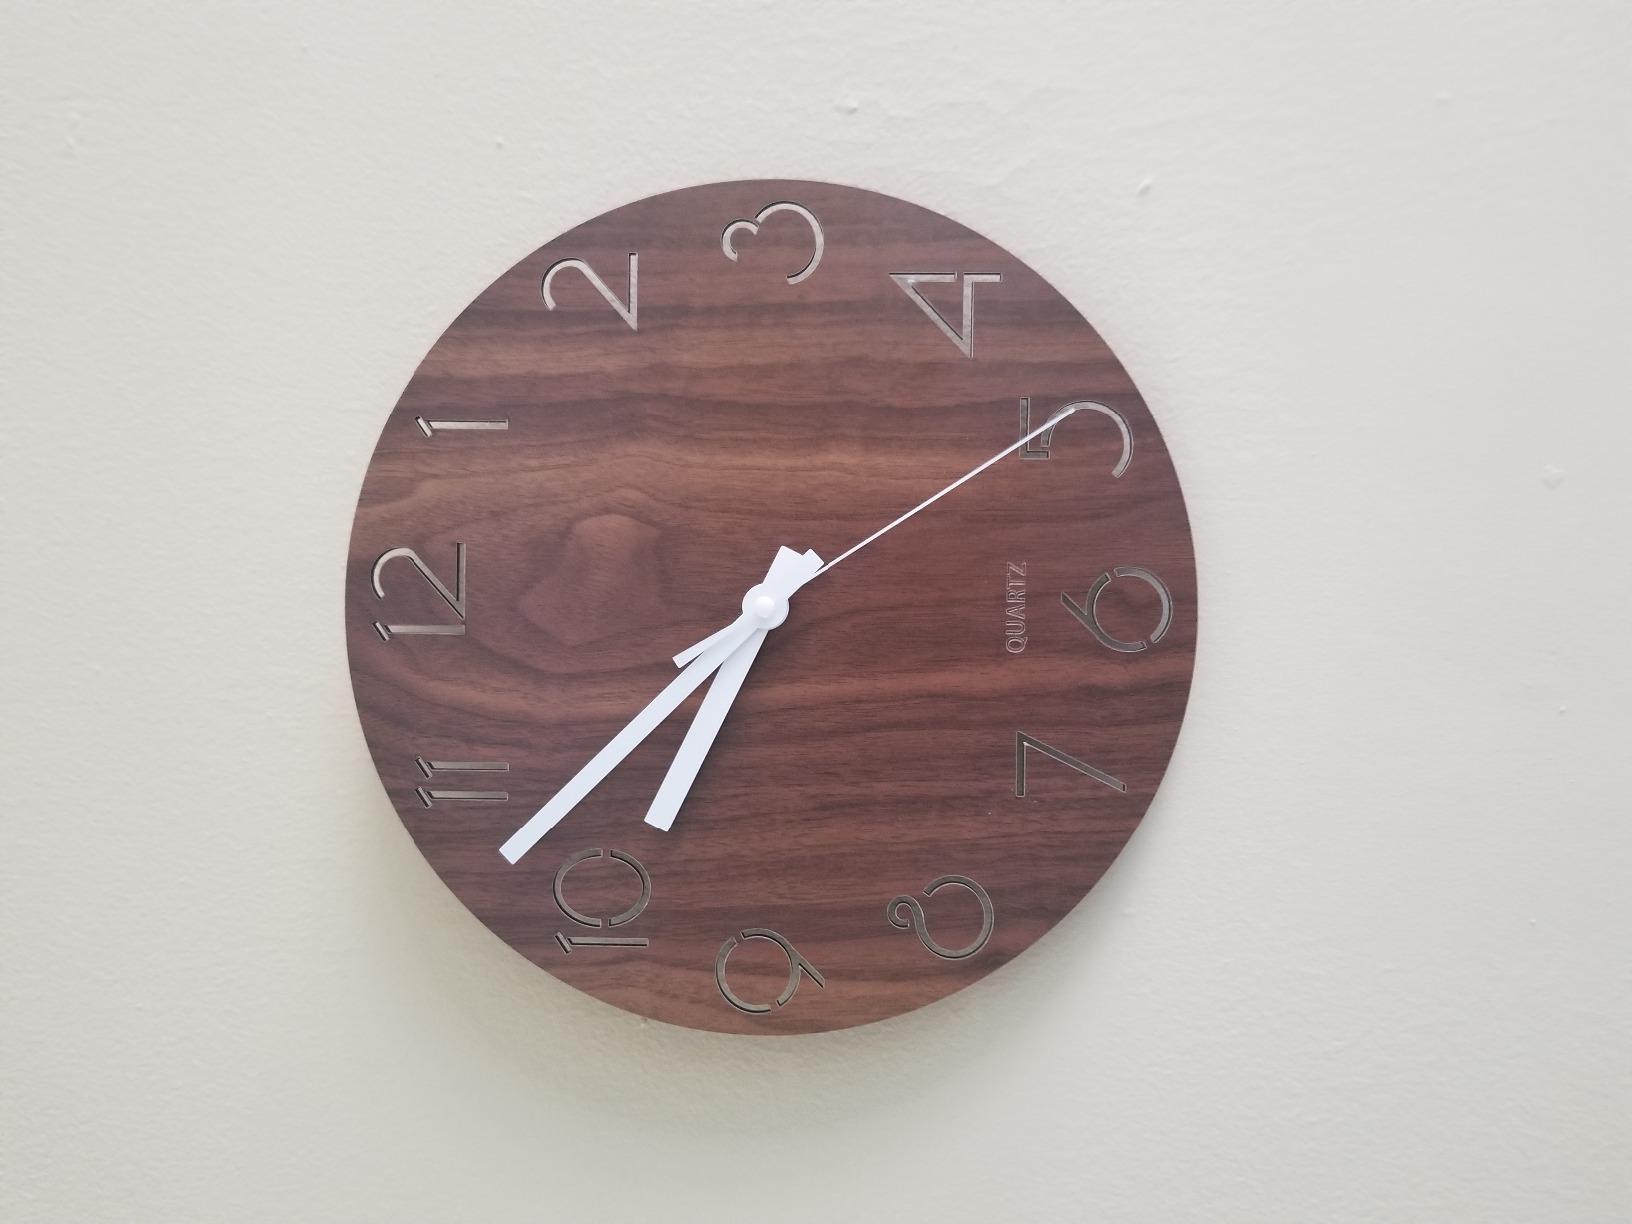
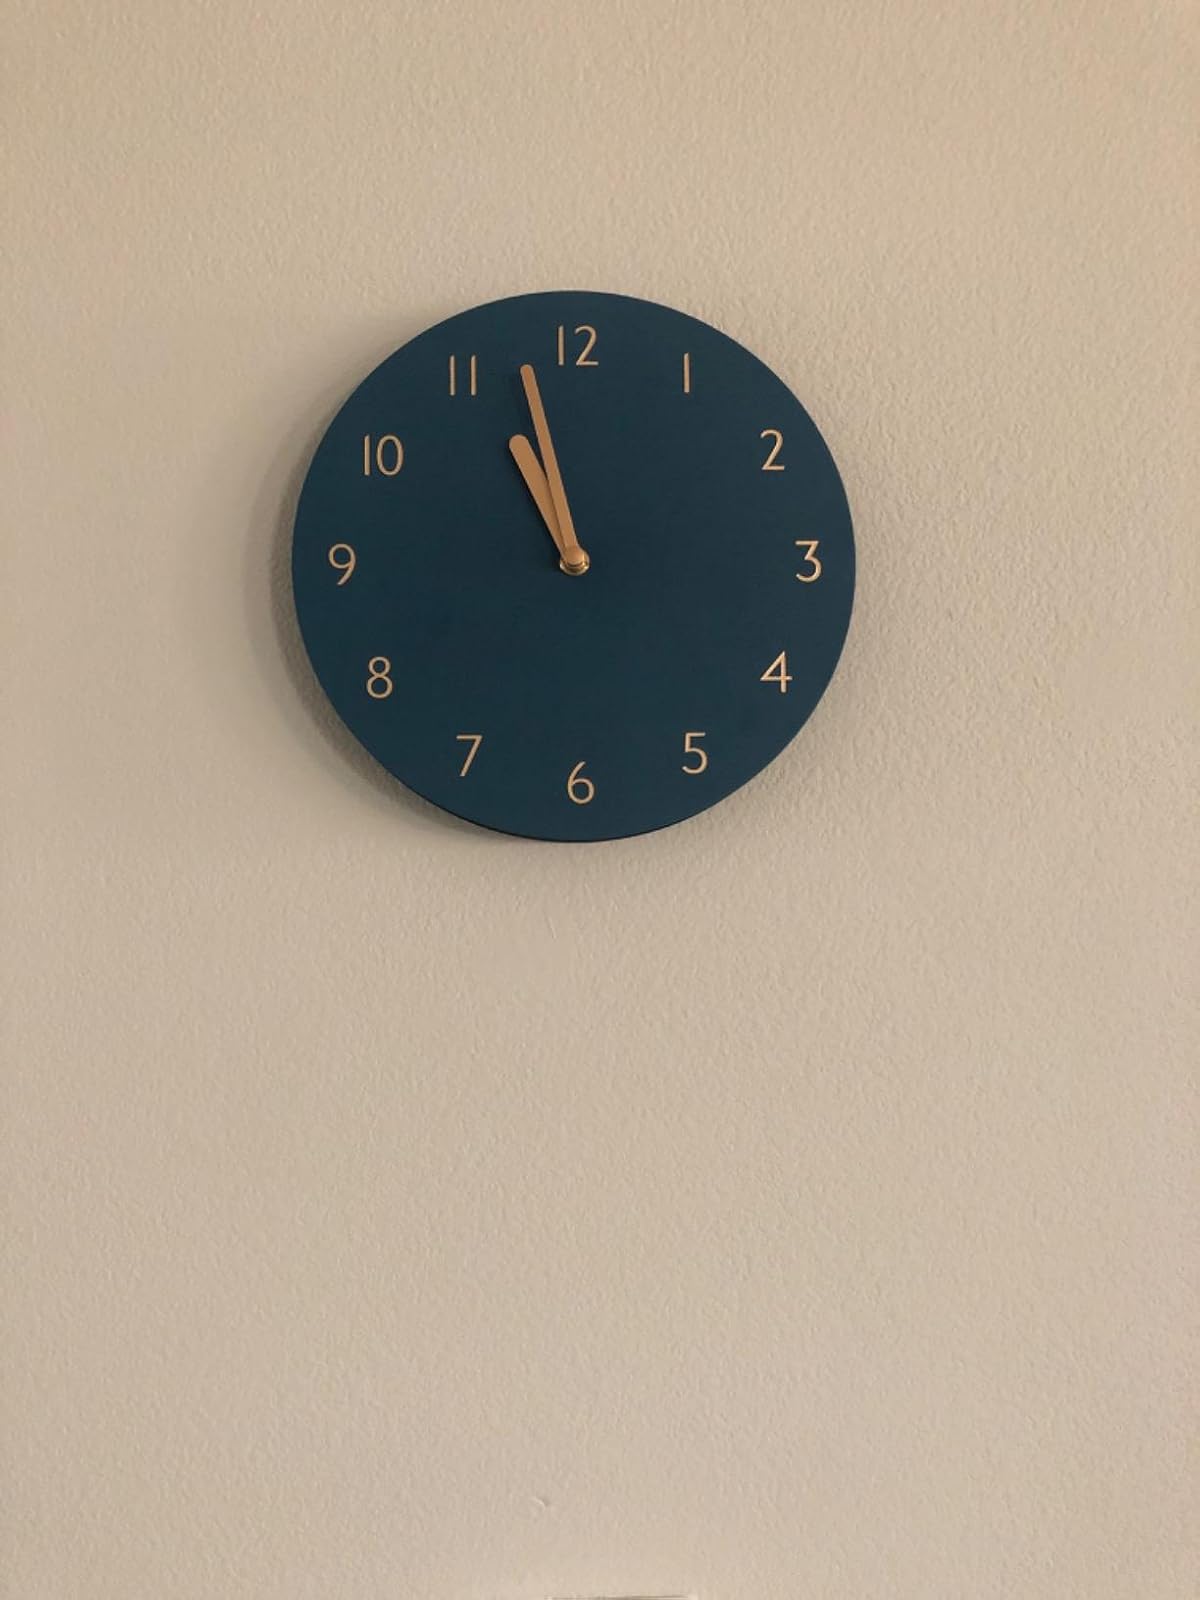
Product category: clock
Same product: no